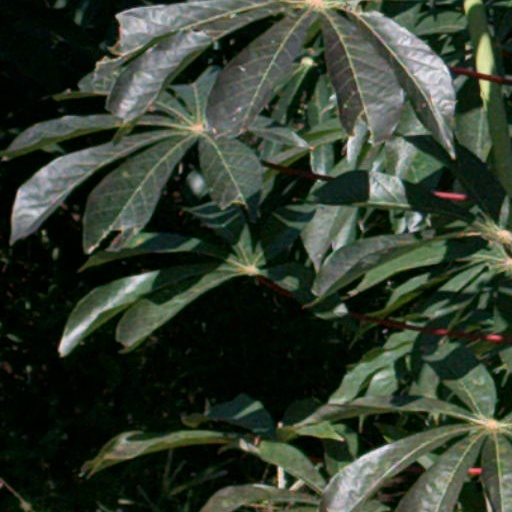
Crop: cassava